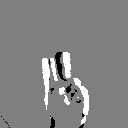
ASL letter: v